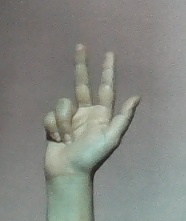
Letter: al